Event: Ecuador Earthquake
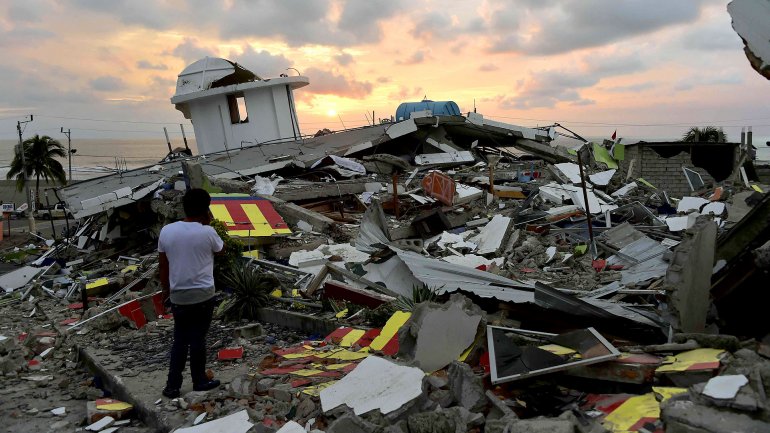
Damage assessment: damage